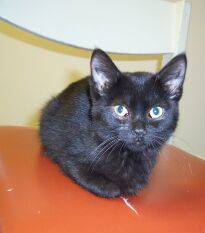
Label: cat